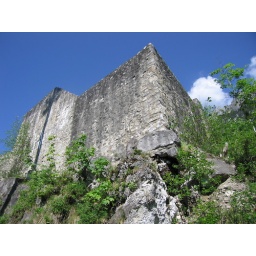
Solid castle walls stand high above the valley.